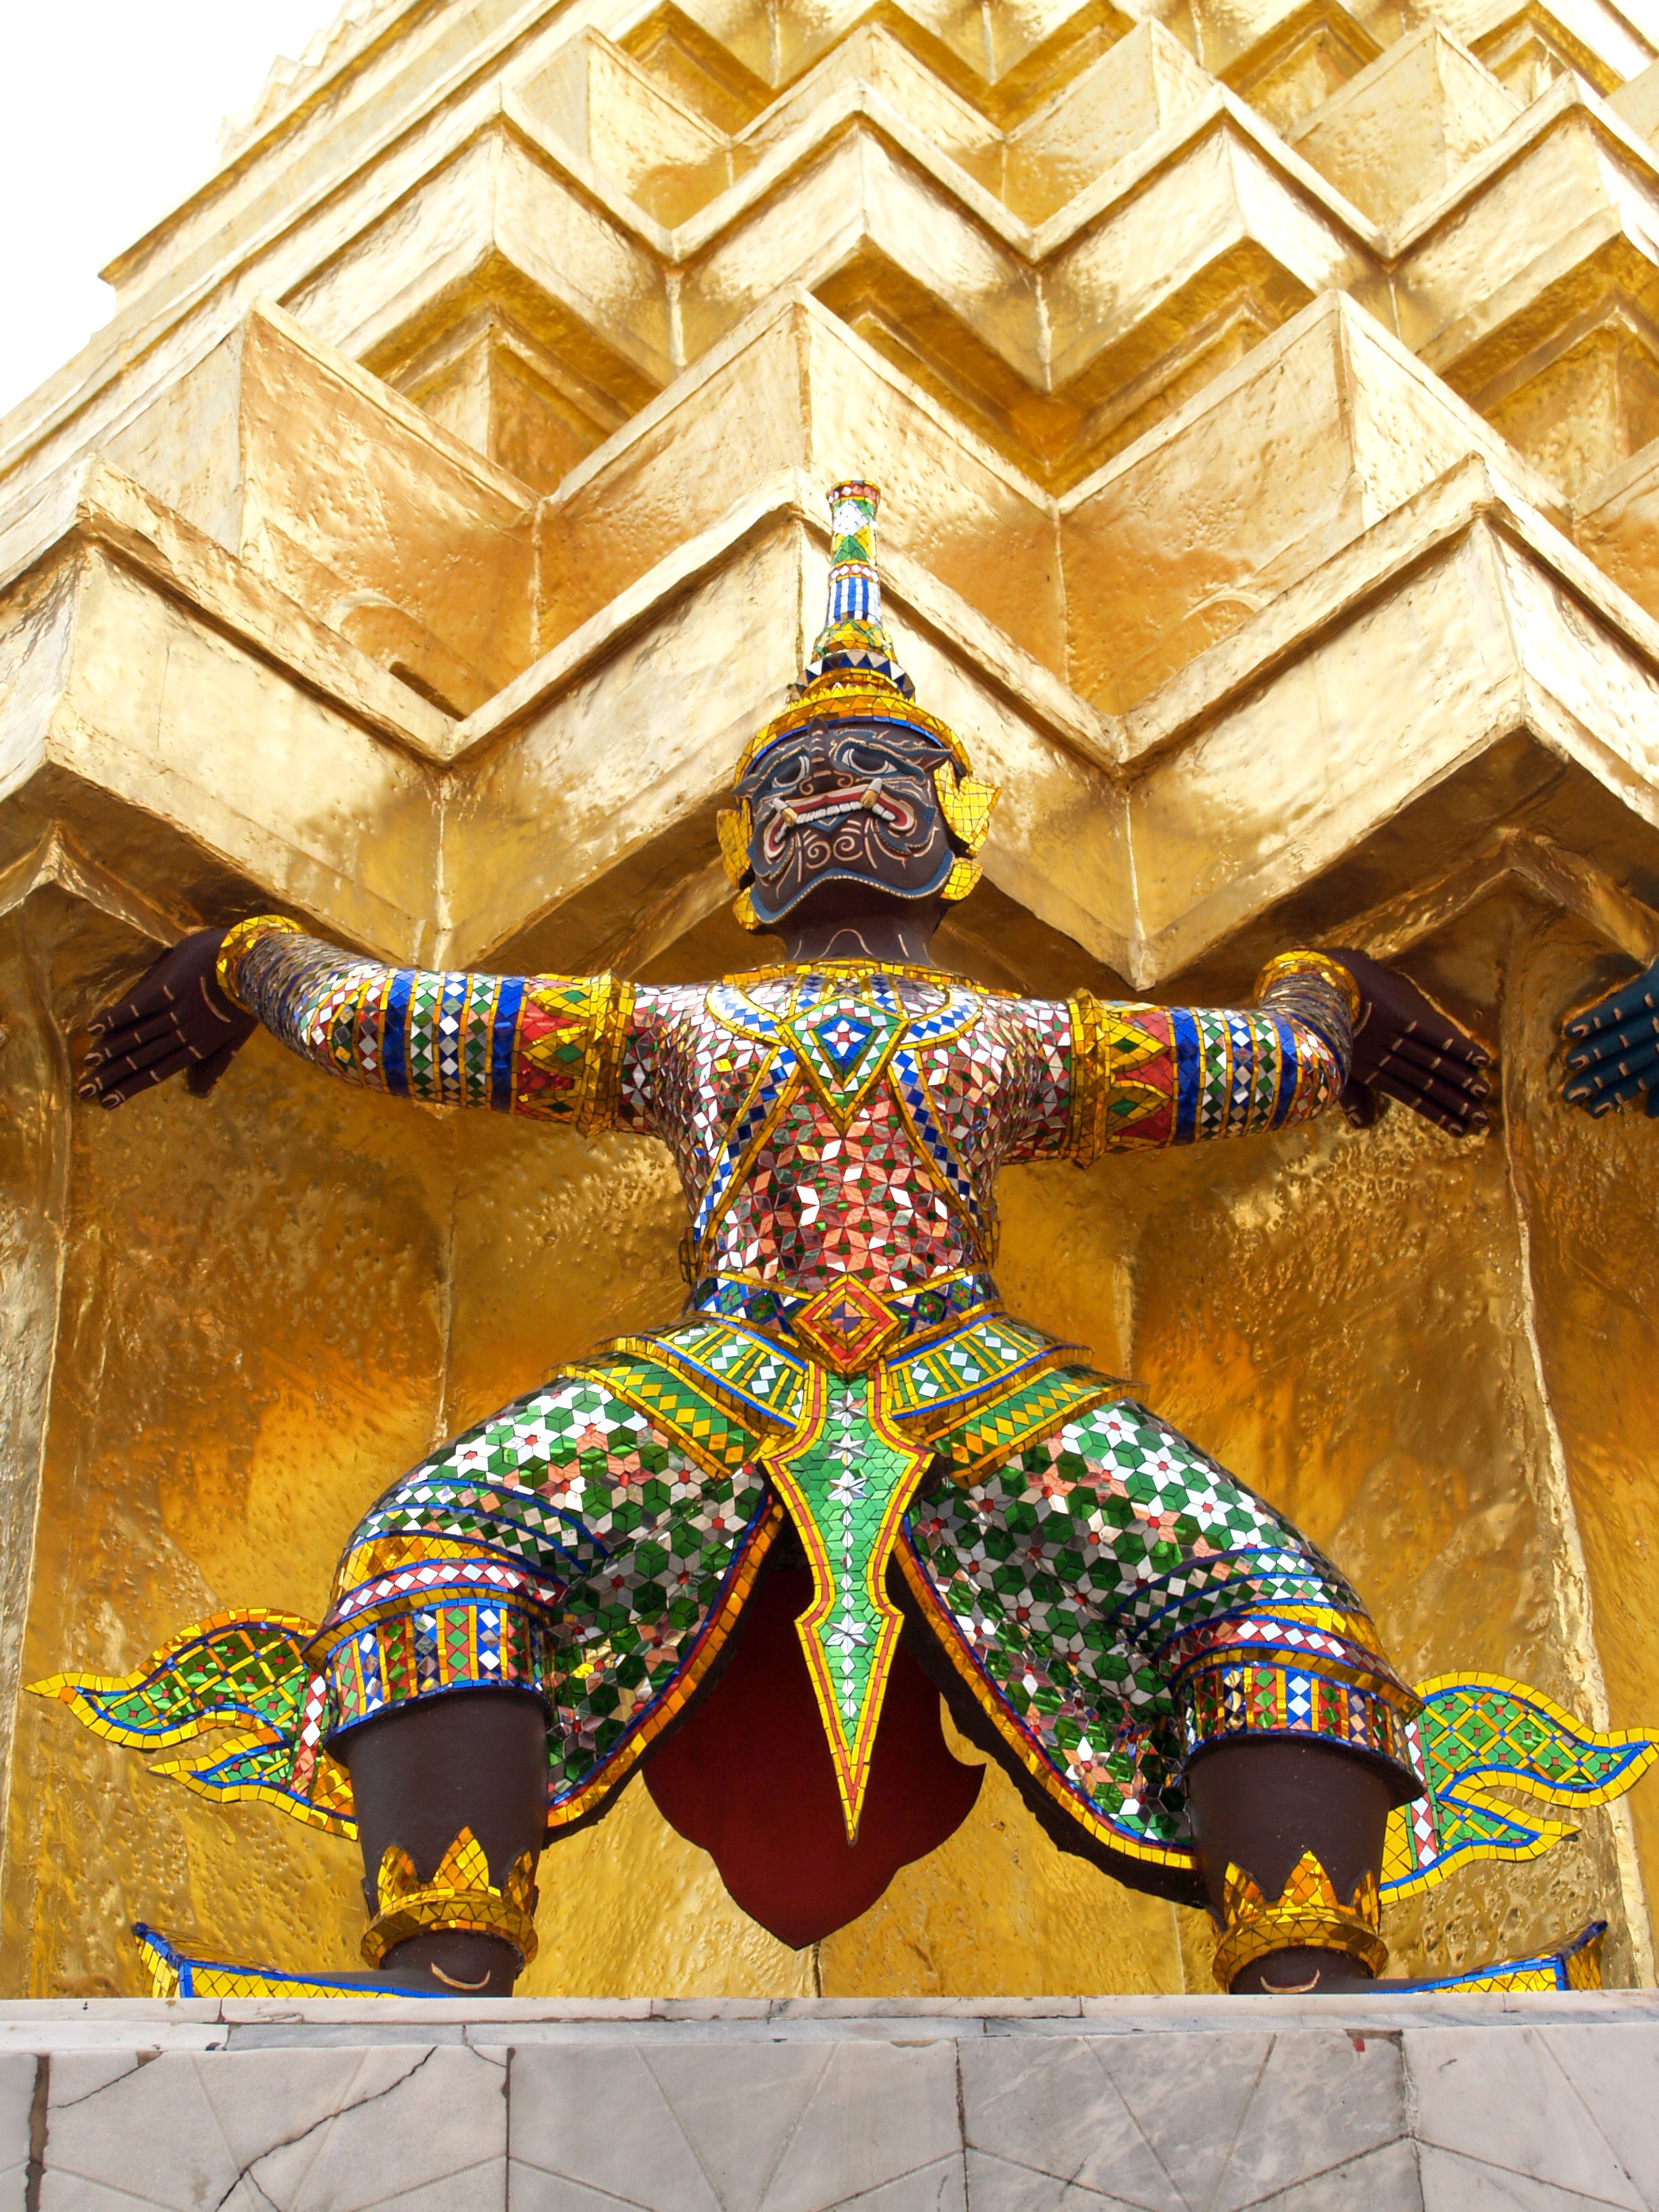
architecture, structure, window, roof, building, palace, old, city, urban, tourist, travel, decoration, golden, tower, buddhism, religion, asia, ancient, tile, exterior, historic, tourism, place of worship, thailand, majestic, pray, art, place, grand, gold, design, temple, ornate, monastery, symmetry, mural, buddha, culture, history, famous, heritage, kingdom, royal, bangkok, thai, traditional, vacations, pagoda, emerald, wat, siamese, east, spirituality, ethnicity, hindu temple, ancient history